Sir John Curzon, 3rd Baronet

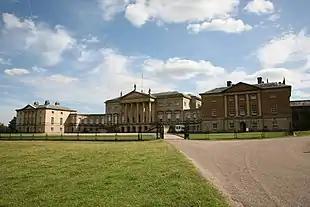
Kedleston Hall, Derbyshire - seat of the Curzon family - as rebuilt in 1759

Sir John Curzon, 3rd Baronet (1674 – 6 August 1727), of Kedleston, Derbyshire, was an English Tory politician who sat in the English and British House of Commons for 26 years, between 1701 and 1727.